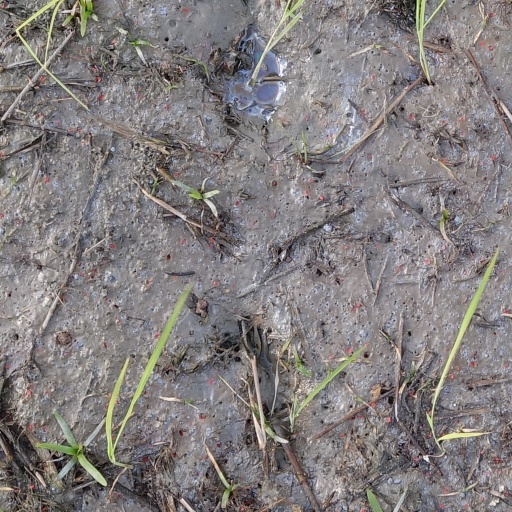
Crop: rice